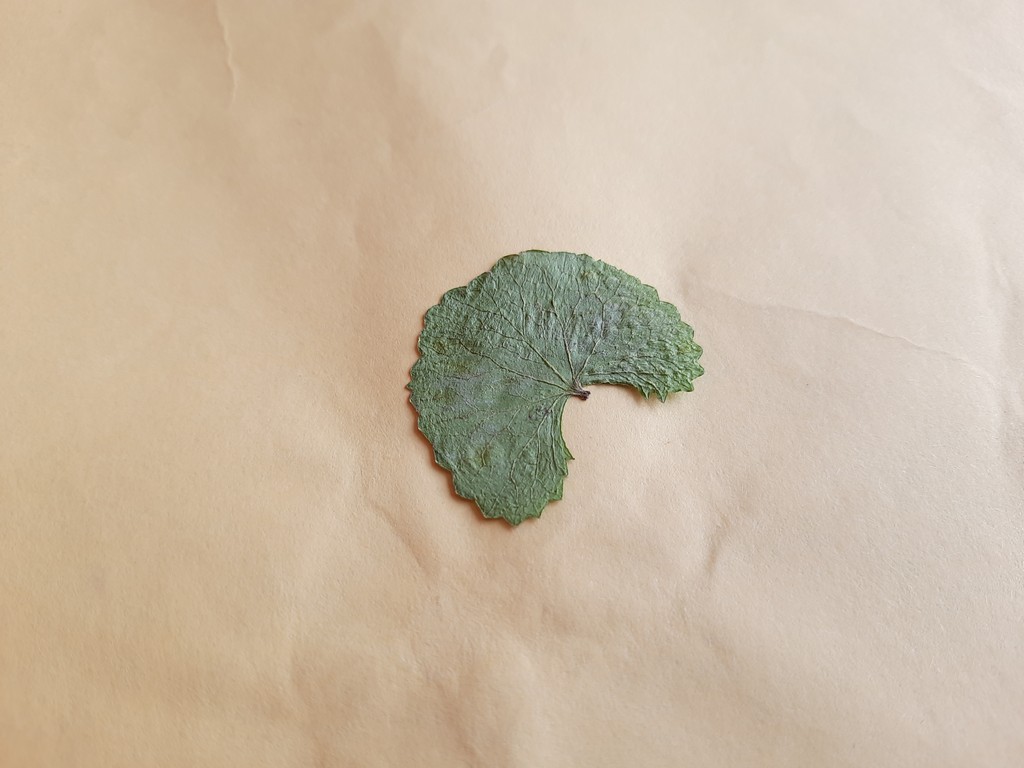
Label: Dried